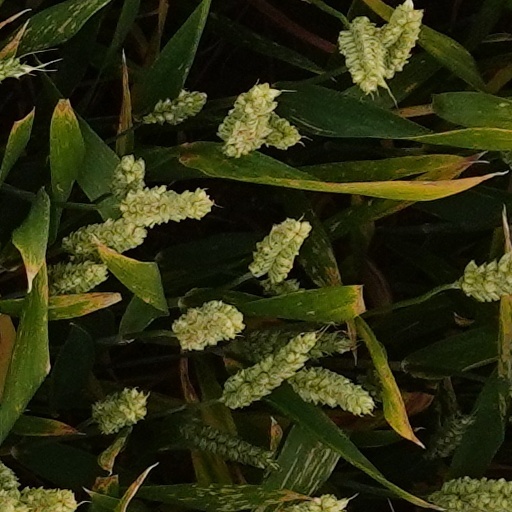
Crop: wheat